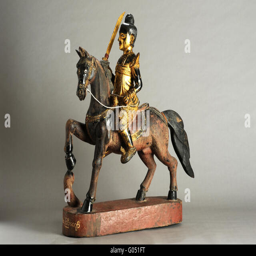
statue of person on a horse